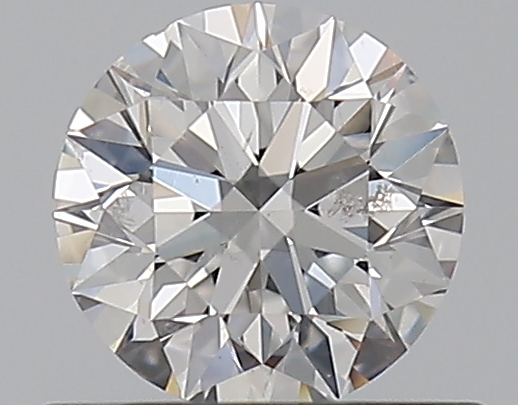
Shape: round
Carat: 0.5
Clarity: SI2
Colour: F
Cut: EX
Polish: EX
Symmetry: EX
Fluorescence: N
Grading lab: GIA
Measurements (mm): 5.04 x 5.08 x 3.17